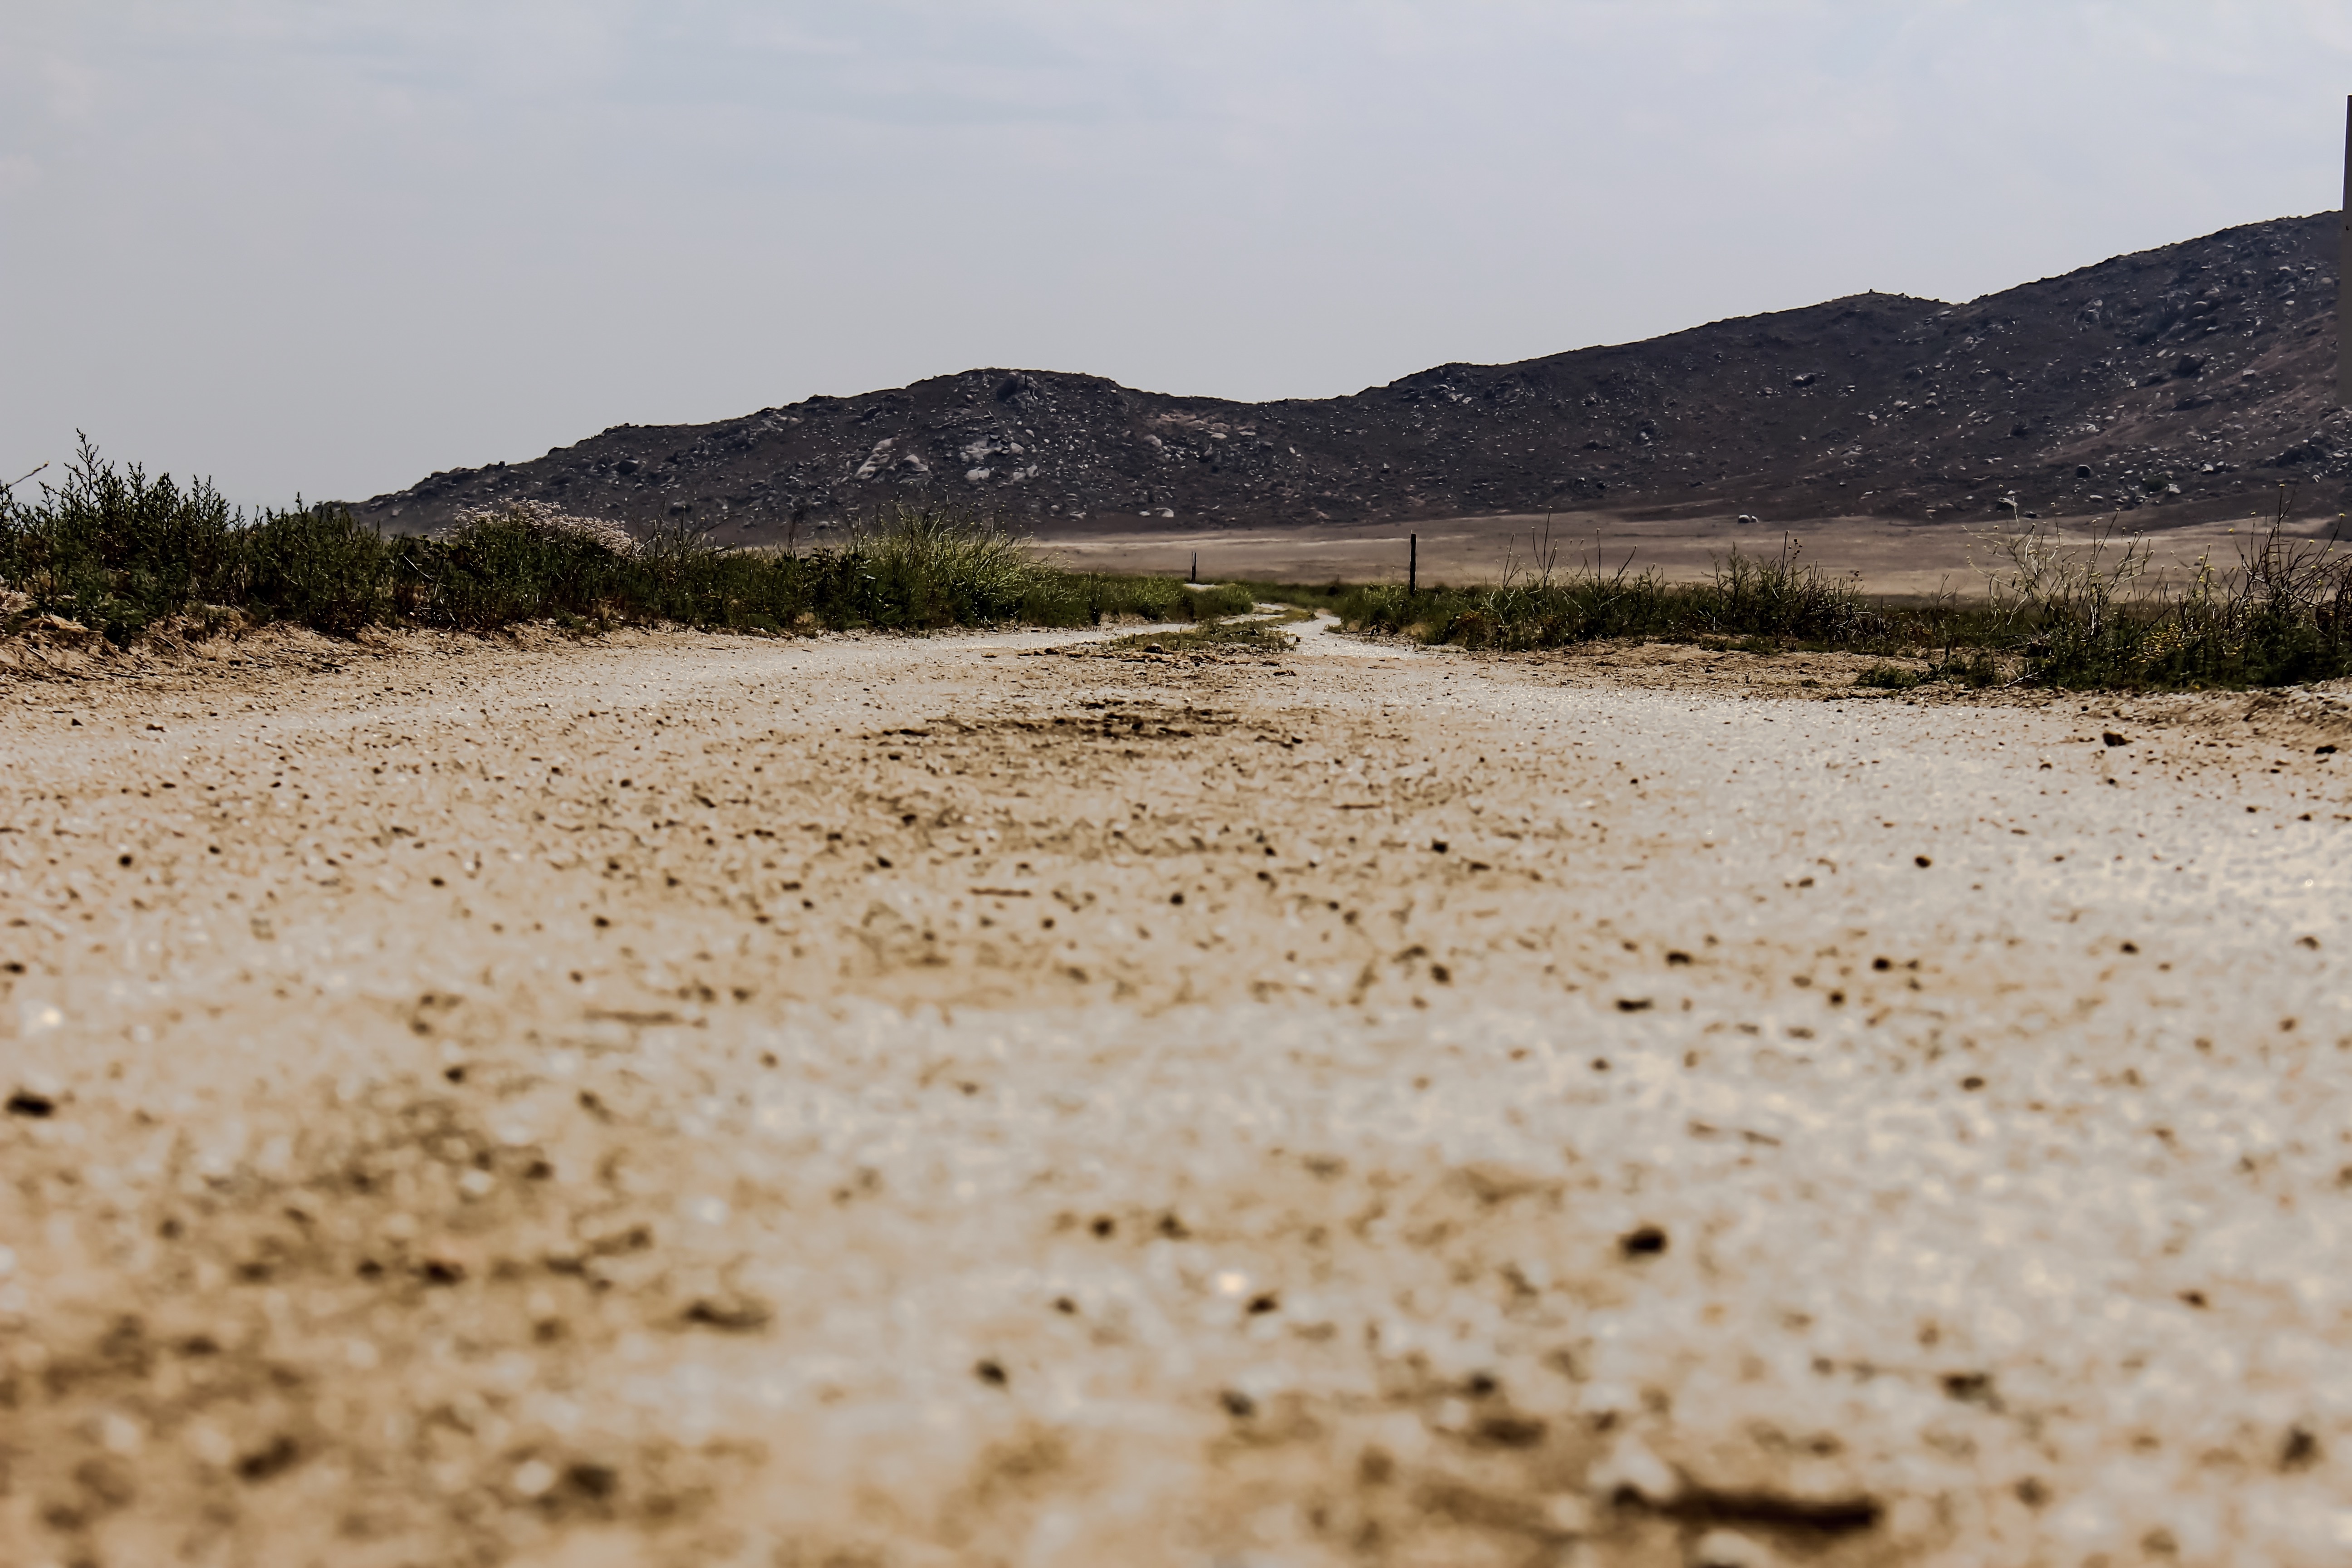
landscape, sea, sand, wilderness, mountain, hill, desert, valley, soil, geology, plateau, habitat, wadi, landform, natural environment, geographical feature, aeolian landform